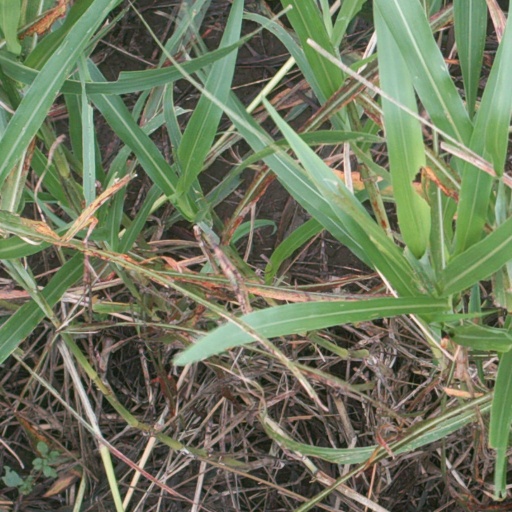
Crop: sorghum